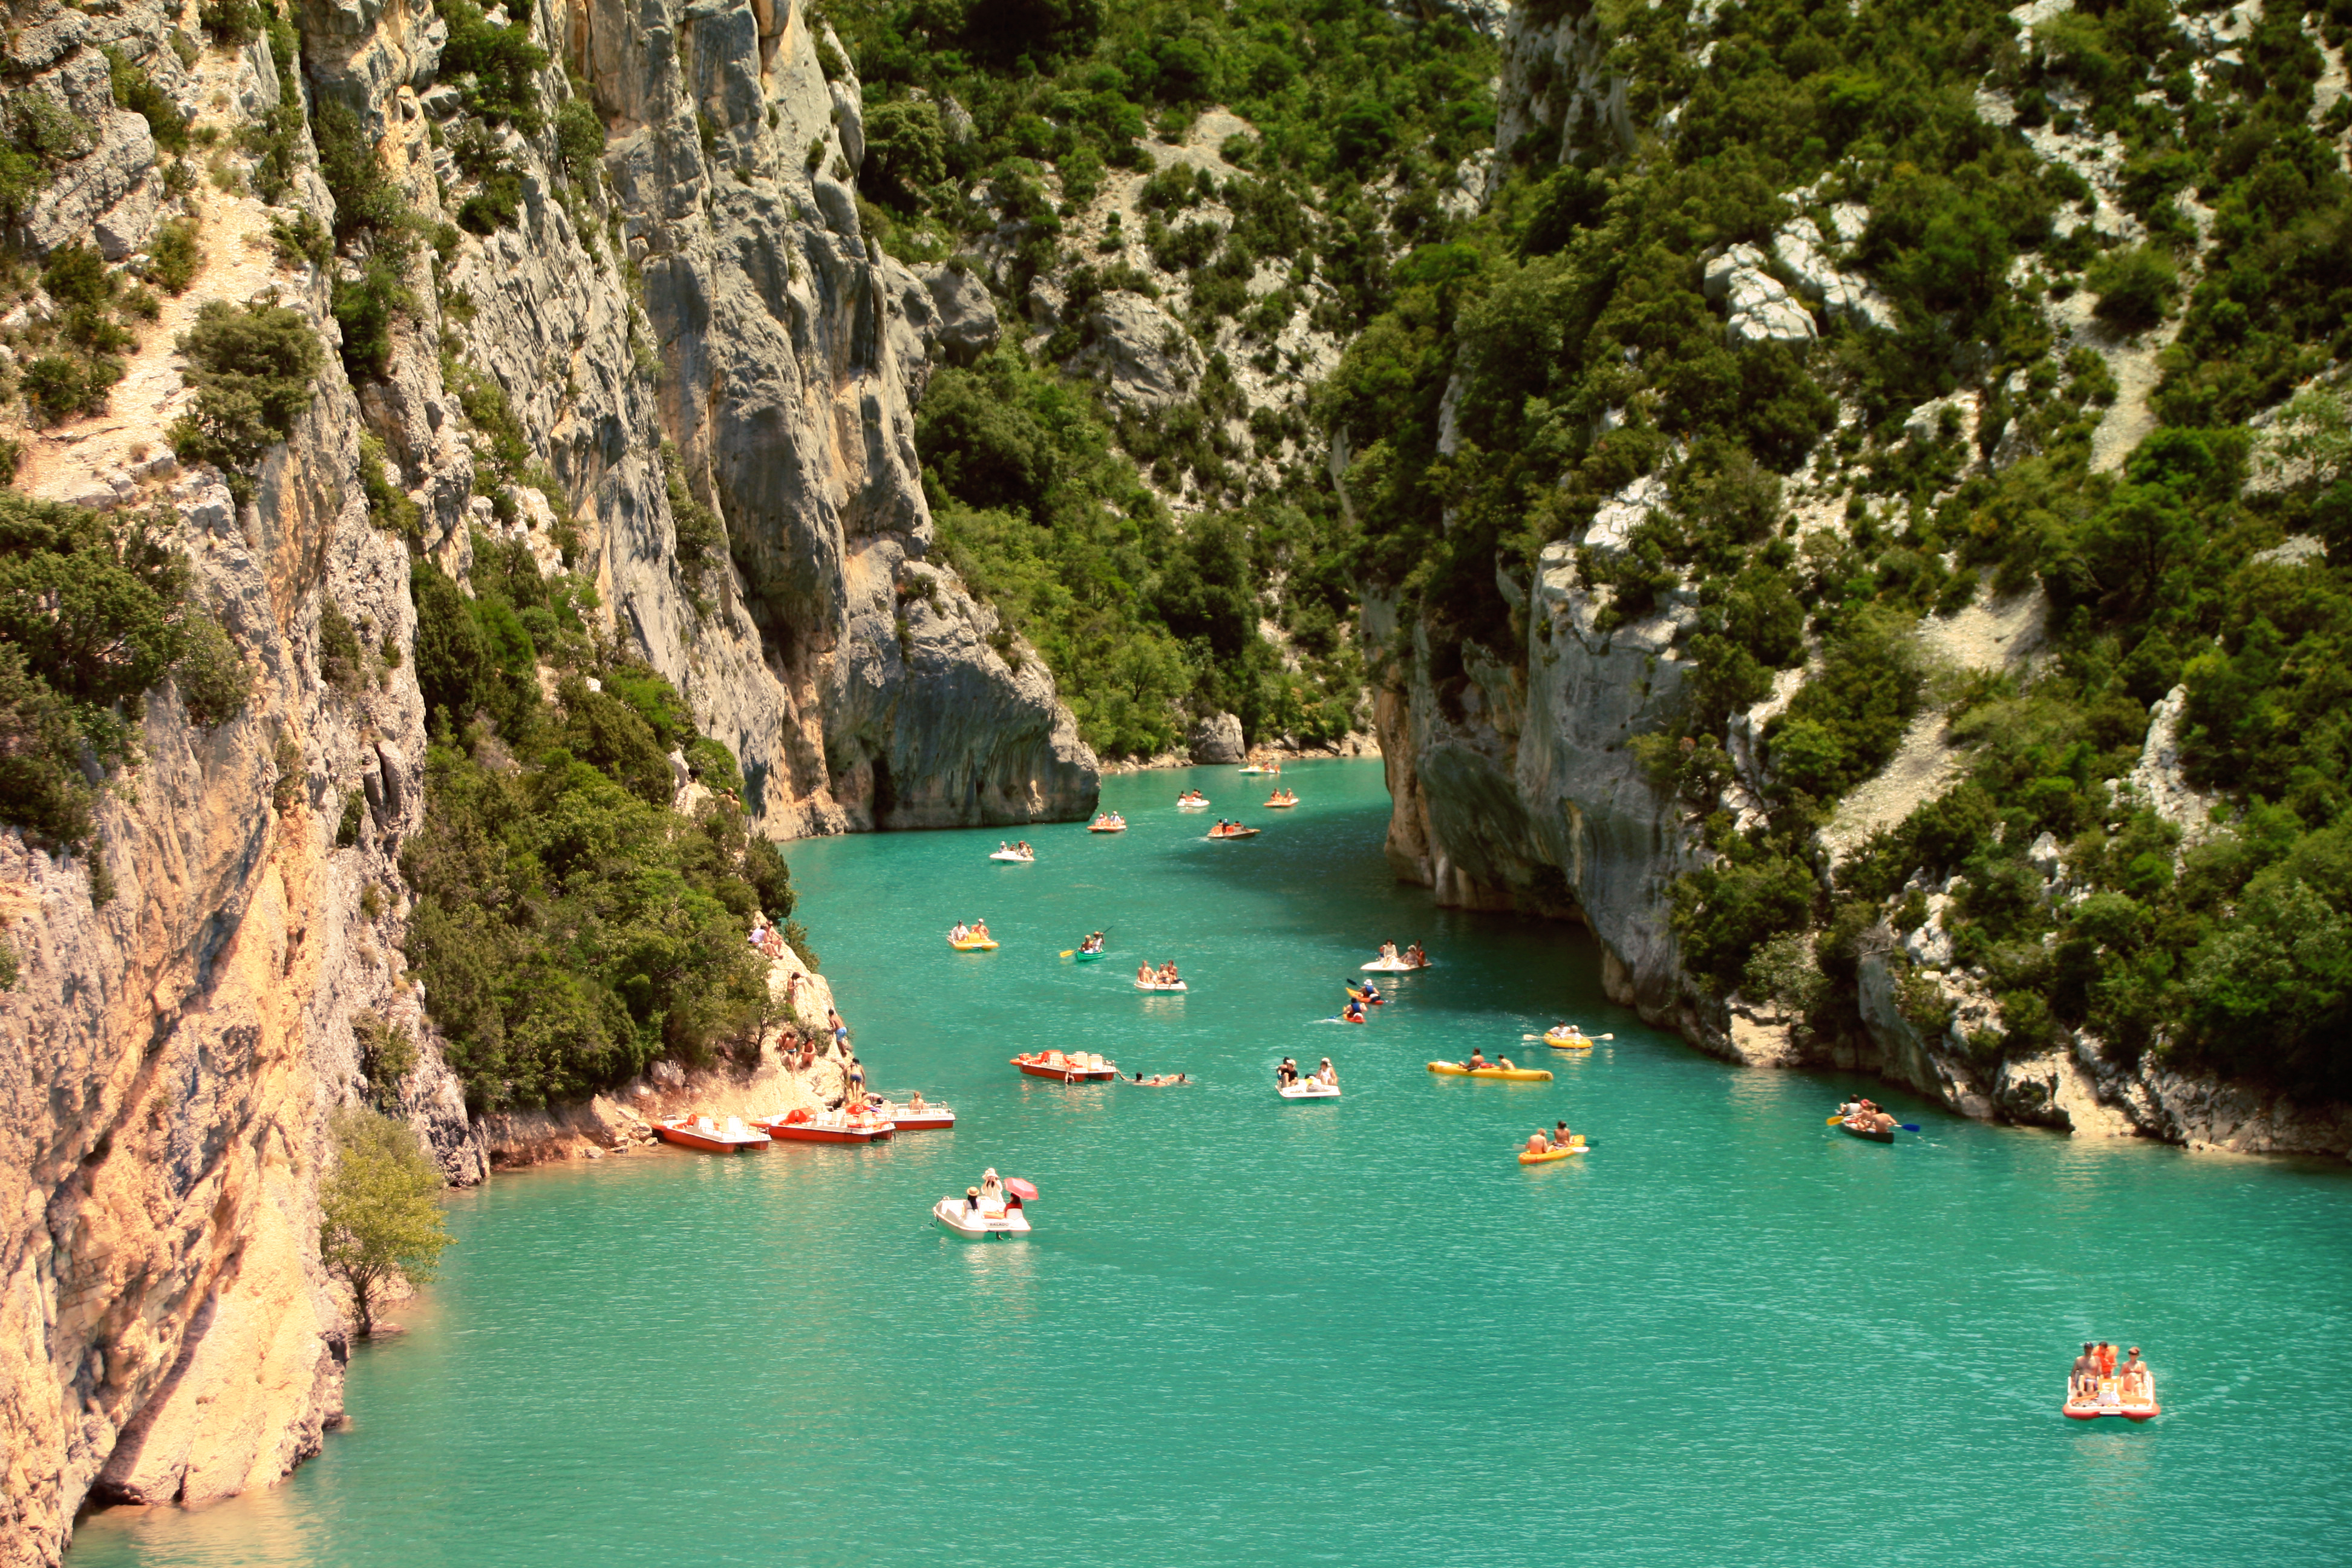
landscape, sea, coast, water, outdoor, river, summer, vacation, travel, cliff, cove, vehicle, bay, terrain, publicdomain, nautical, turquoise, boating, boats, ships, landform, geographical feature